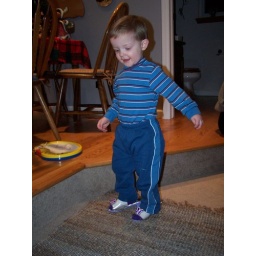
Calin walking in glass slippers